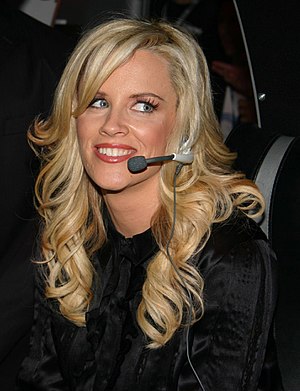
Jenny McCarthy
McCarthy ved E3 i maj 2006
Jennifer Ann McCarthy er en amerikansk skuespiller, fotomodel, tv-vært, forfatter, manuskriptforfatter, og antivaccinationsaktivist.